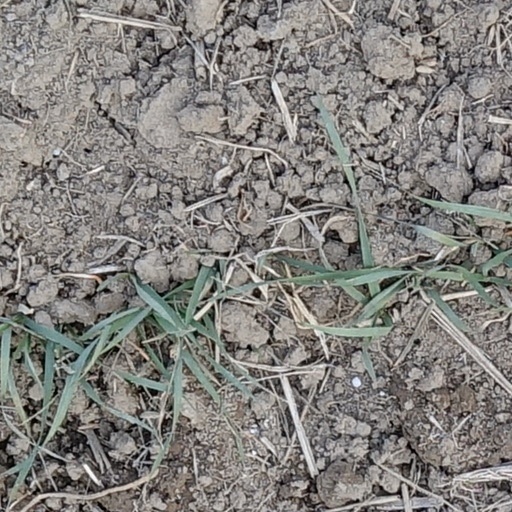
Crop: wheat